Anatahan

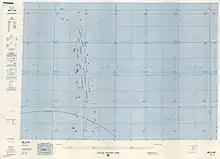
Map including Anatahan (DMA, 1983)

Anatahan is roughly elliptical in shape, with a length of and a width of and an area of . The island is the summit of a stratovolcano which reaches an altitude of above sea level at its highest peak.